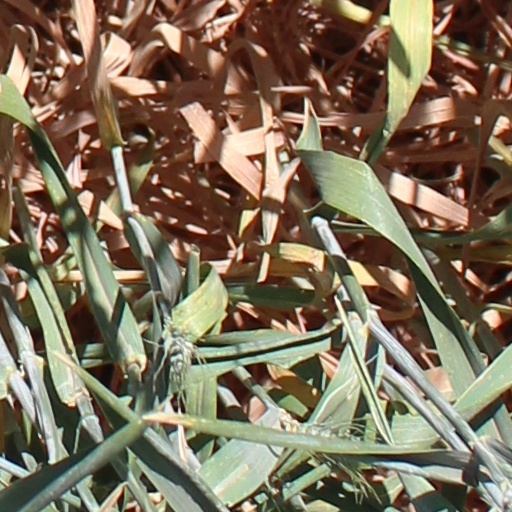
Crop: wheat